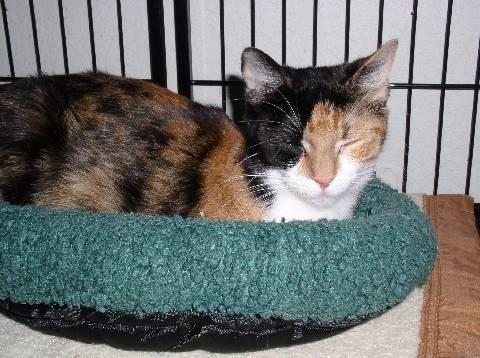
cat